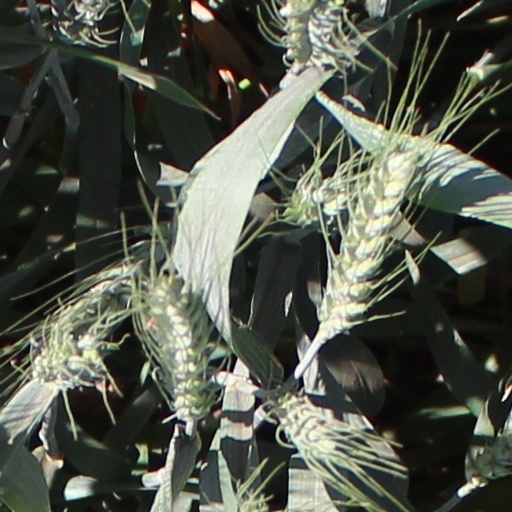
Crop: wheat